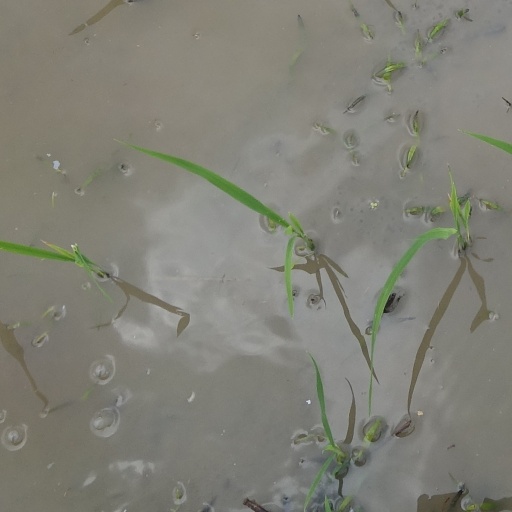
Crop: rice